Publius Cornelius Scipio Nasica Corculum

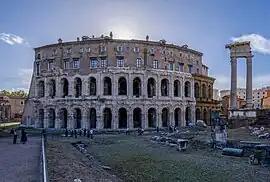
The Theatre of Marcellus, built under Augustus, on the site of the theatre destroyed by Corculum.

In 154 the censors Gaius Cassius Longinus and Marcus Valerius Messala started the construction of the first stone theatre in Rome. In 151, whilst the building was almost complete, Corculum passed a "senatus consultum" ordering the destruction of the theatre, and auctioning its dismantled elements. This decree—or another—also banned seated stands for games within a radius of one mile from outside the city. Ancient sources tell that, as a firm protector of Roman morality, he considered that Romans had to watch plays standing, because remaining seated was associated with the idleness of the Greeks. This action took place in a general context of reducing the growing influence of Hellenism at Rome, since Cato the Censor also expelled several Greek philosophers the same year. Romans had to wait until the construction of the Theatre of Pompey in 55 to have a permanent structure in stone to watch plays, but the ban on seating while watching plays was perhaps repealed as soon as 145. The place of the theatre of Longinus and Messala was later reused to build the Theatre of Marcellus.